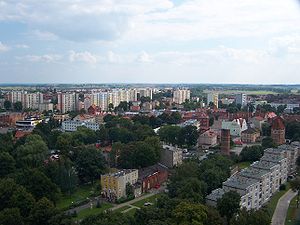
Malbork
Malbork er en by i det nordlige Polen i Voivodskabet Pomorskie. Malbork ligger ved floden Nogat.